Chicano

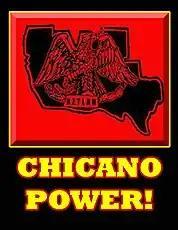
"Chicano" became widely adopted during the Chicano Movement.

The town of "Chicana" was shown on the Gutiérrez 1562 New World map near the mouth of the Colorado River, and is probably pre-Columbian in origin. The town was again included on , a 1566 French map by Paolo Forlani. Roberto Cintli Rodríguez places the location of "Chicana" at the mouth of the Colorado River, near present-day Yuma, Arizona. An 18th century map of the Nayarit Missions used the name "Xicana" for a town near the same location of "Chicana", which is considered to be the oldest recorded usage of that term.